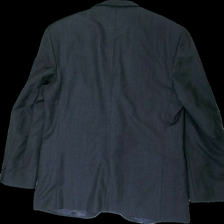
View: back
Type: Blazer
Category: Men
Brand: Not in the list
Brand text on label: elson
Colors: Black
Material: 100% wool
Cut: Regular
Season: All
Damage location: bottom right
Damage 2 location: top center
Price range: 100-150
Recommended usage: Reuse
Description: svart kavaj